The Defender (2004 film)

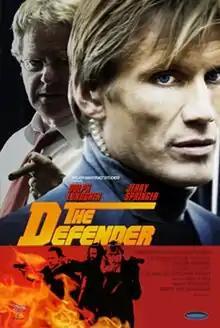
Promotional release poster

The Defender is a 2004 British-German action film starring and directed by Dolph Lundgren in his directorial debut. The film also co-stars Jerry Springer, Shakara Ledard, Thomas Lockyer and Caroline Lee Johnson. The film was released on direct-to-video in the United States on October 18, 2005.